Sky position (RA, Dec in degrees): 351.795, 0.5485
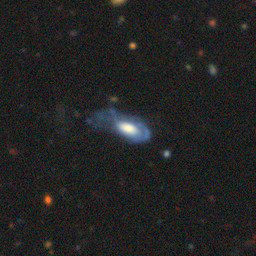
Galaxy morphology: Disturbed Galaxies